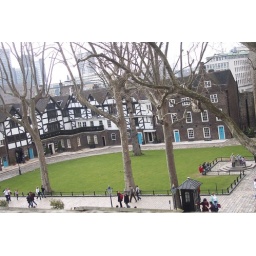
a view out of a window in the white tower at the tower of london